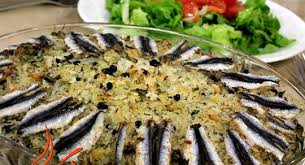
Yemek: hamsi